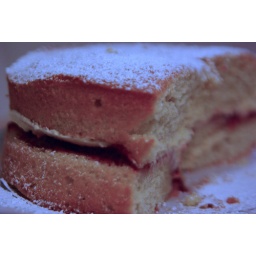
Anita's first cake in the new house